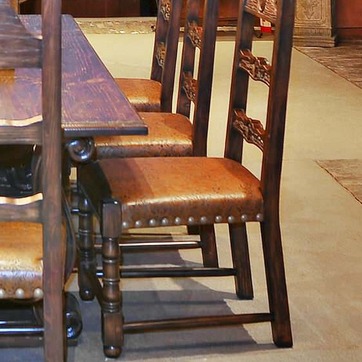
Material: leather